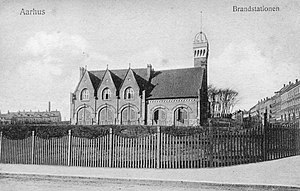
Aarhus Brandvæsen / Brandstation på Ny Munkegade
Den nye brandstation på Ny Munkegade affotograferet på et postkort omkring indvielsen i 1904.
Aarhus Brandvæsen som organisation går tilbage til 25. februar 1885 da blev Aarhus Brandkorpsforening blev stiftet, på brandinspektør Springborgs fødselsdag.